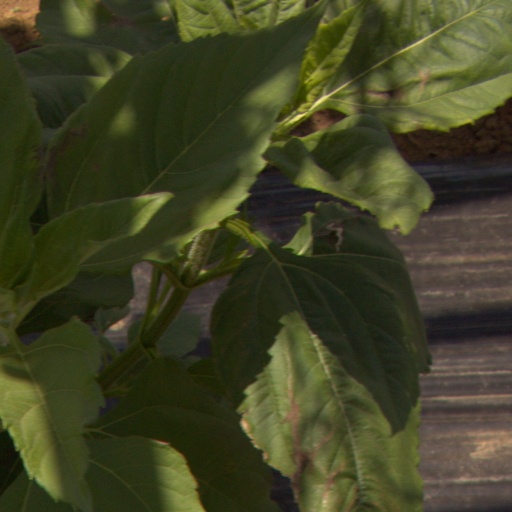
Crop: Jerusalem artichoke